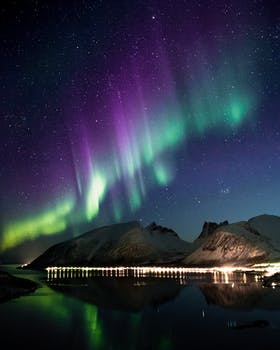
Label: No Watermark